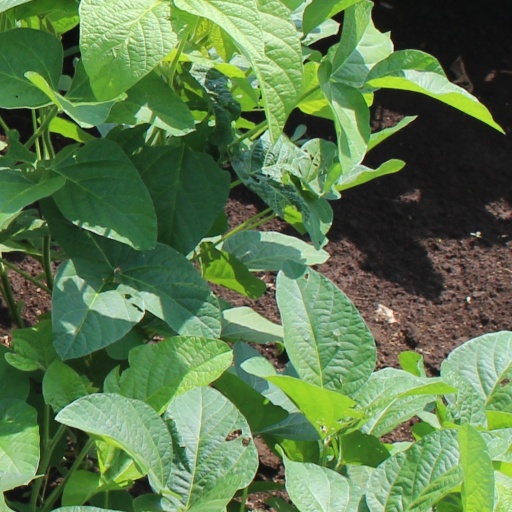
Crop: soybean